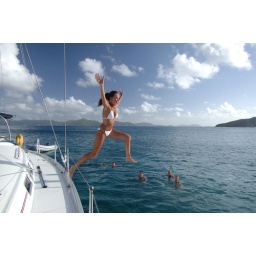
Jumping off the sailboat and into the blue water of Deadman's Bay off Peter Island in the BVI